Mérida, Mérida

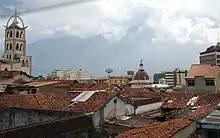
Mérida, the highland and student town of Venezuela

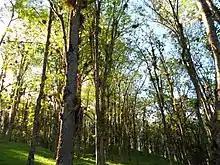
El Valle forest in Mérida.

The city was named after the founder Juan Rodríguez Suárez, who called it so in honor of his hometown of Mérida in Extremadura, Spain.